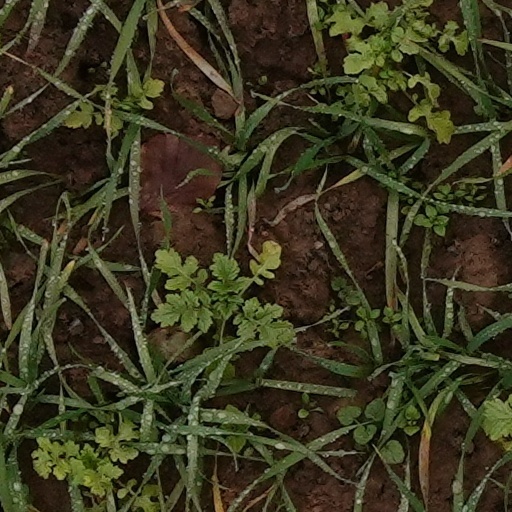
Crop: wheat